Ezechielis prophetae

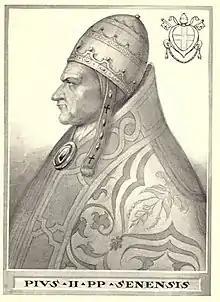
Pope Pius II

Ezechielis prophetae is a papal bull issued by Pope Pius II on 22 October 1463 calling for a crusade against the Ottoman Empire.